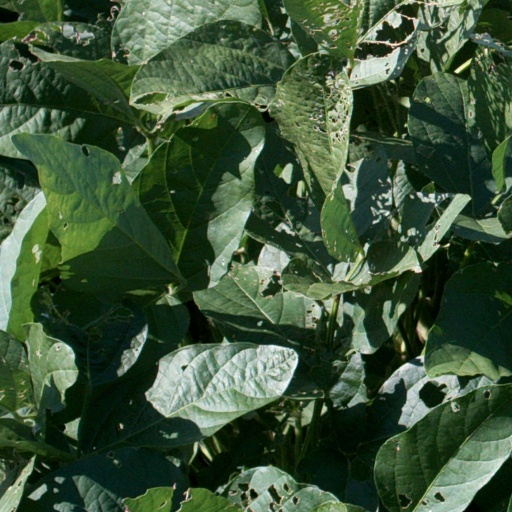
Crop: soybean